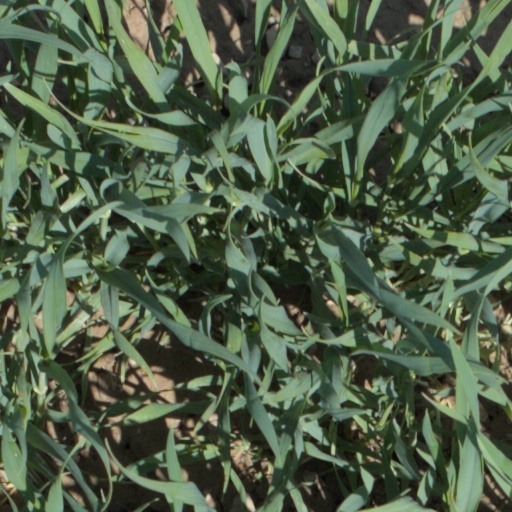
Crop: wheat